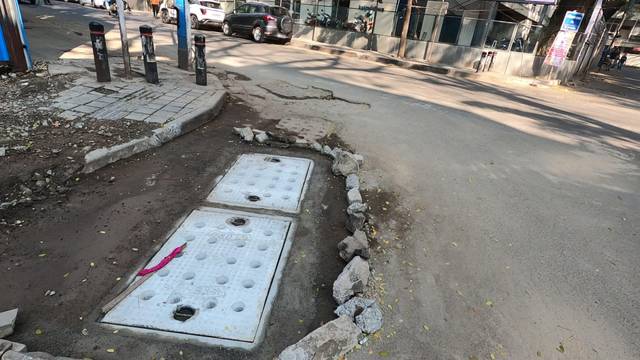
Region: India
Coordinates: 18.524, 73.843